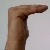
The image shows a hand gesture representing a space in Indian Sign Language.